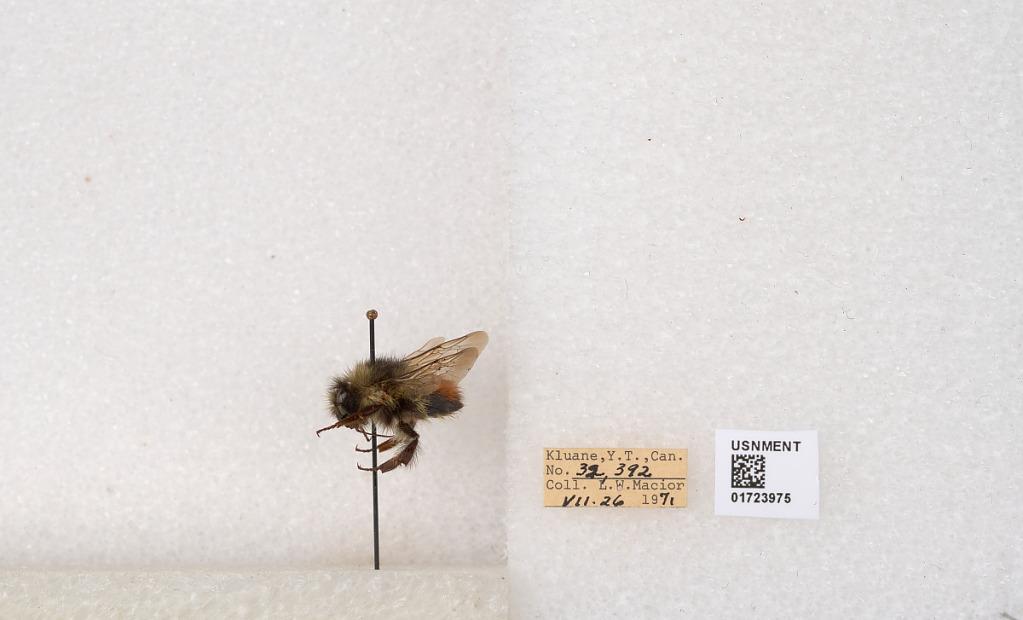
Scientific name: Bombus flavifrons Cresson
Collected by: L. Macior
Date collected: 1971-7-26
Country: Canada
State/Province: Yukon Territory
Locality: Kluane National Park and Reserve
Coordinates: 60.7493, -139.504